Road to Avonlea

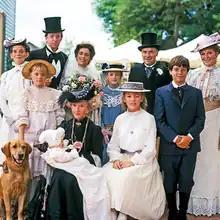
Major characters in the series ("from left to right"): Hetty King, Jasper Dale, Olivia King Dale, Sara Stanley, Alec King, Felix King, Janet King, ("front row") Cecily King, Eliza Ward and Felicity King

The "Road to Avonlea" set was constructed in Uxbridge, Ontario—the town where Lucy Maud Montgomery lived and wrote for a decade after moving from Prince Edward Island. The town of Avonlea was adapted from existing buildings. Its roads were painted red in an attempt to match the distinctive color of the island's iron-rich soil. Filming also took place regularly at Westfield Heritage Centre in Flamborough, Ontario. Photography and enhanced digital matter work married second-unit scenes of Prince Edward Island with the Leaskdale location where necessary.